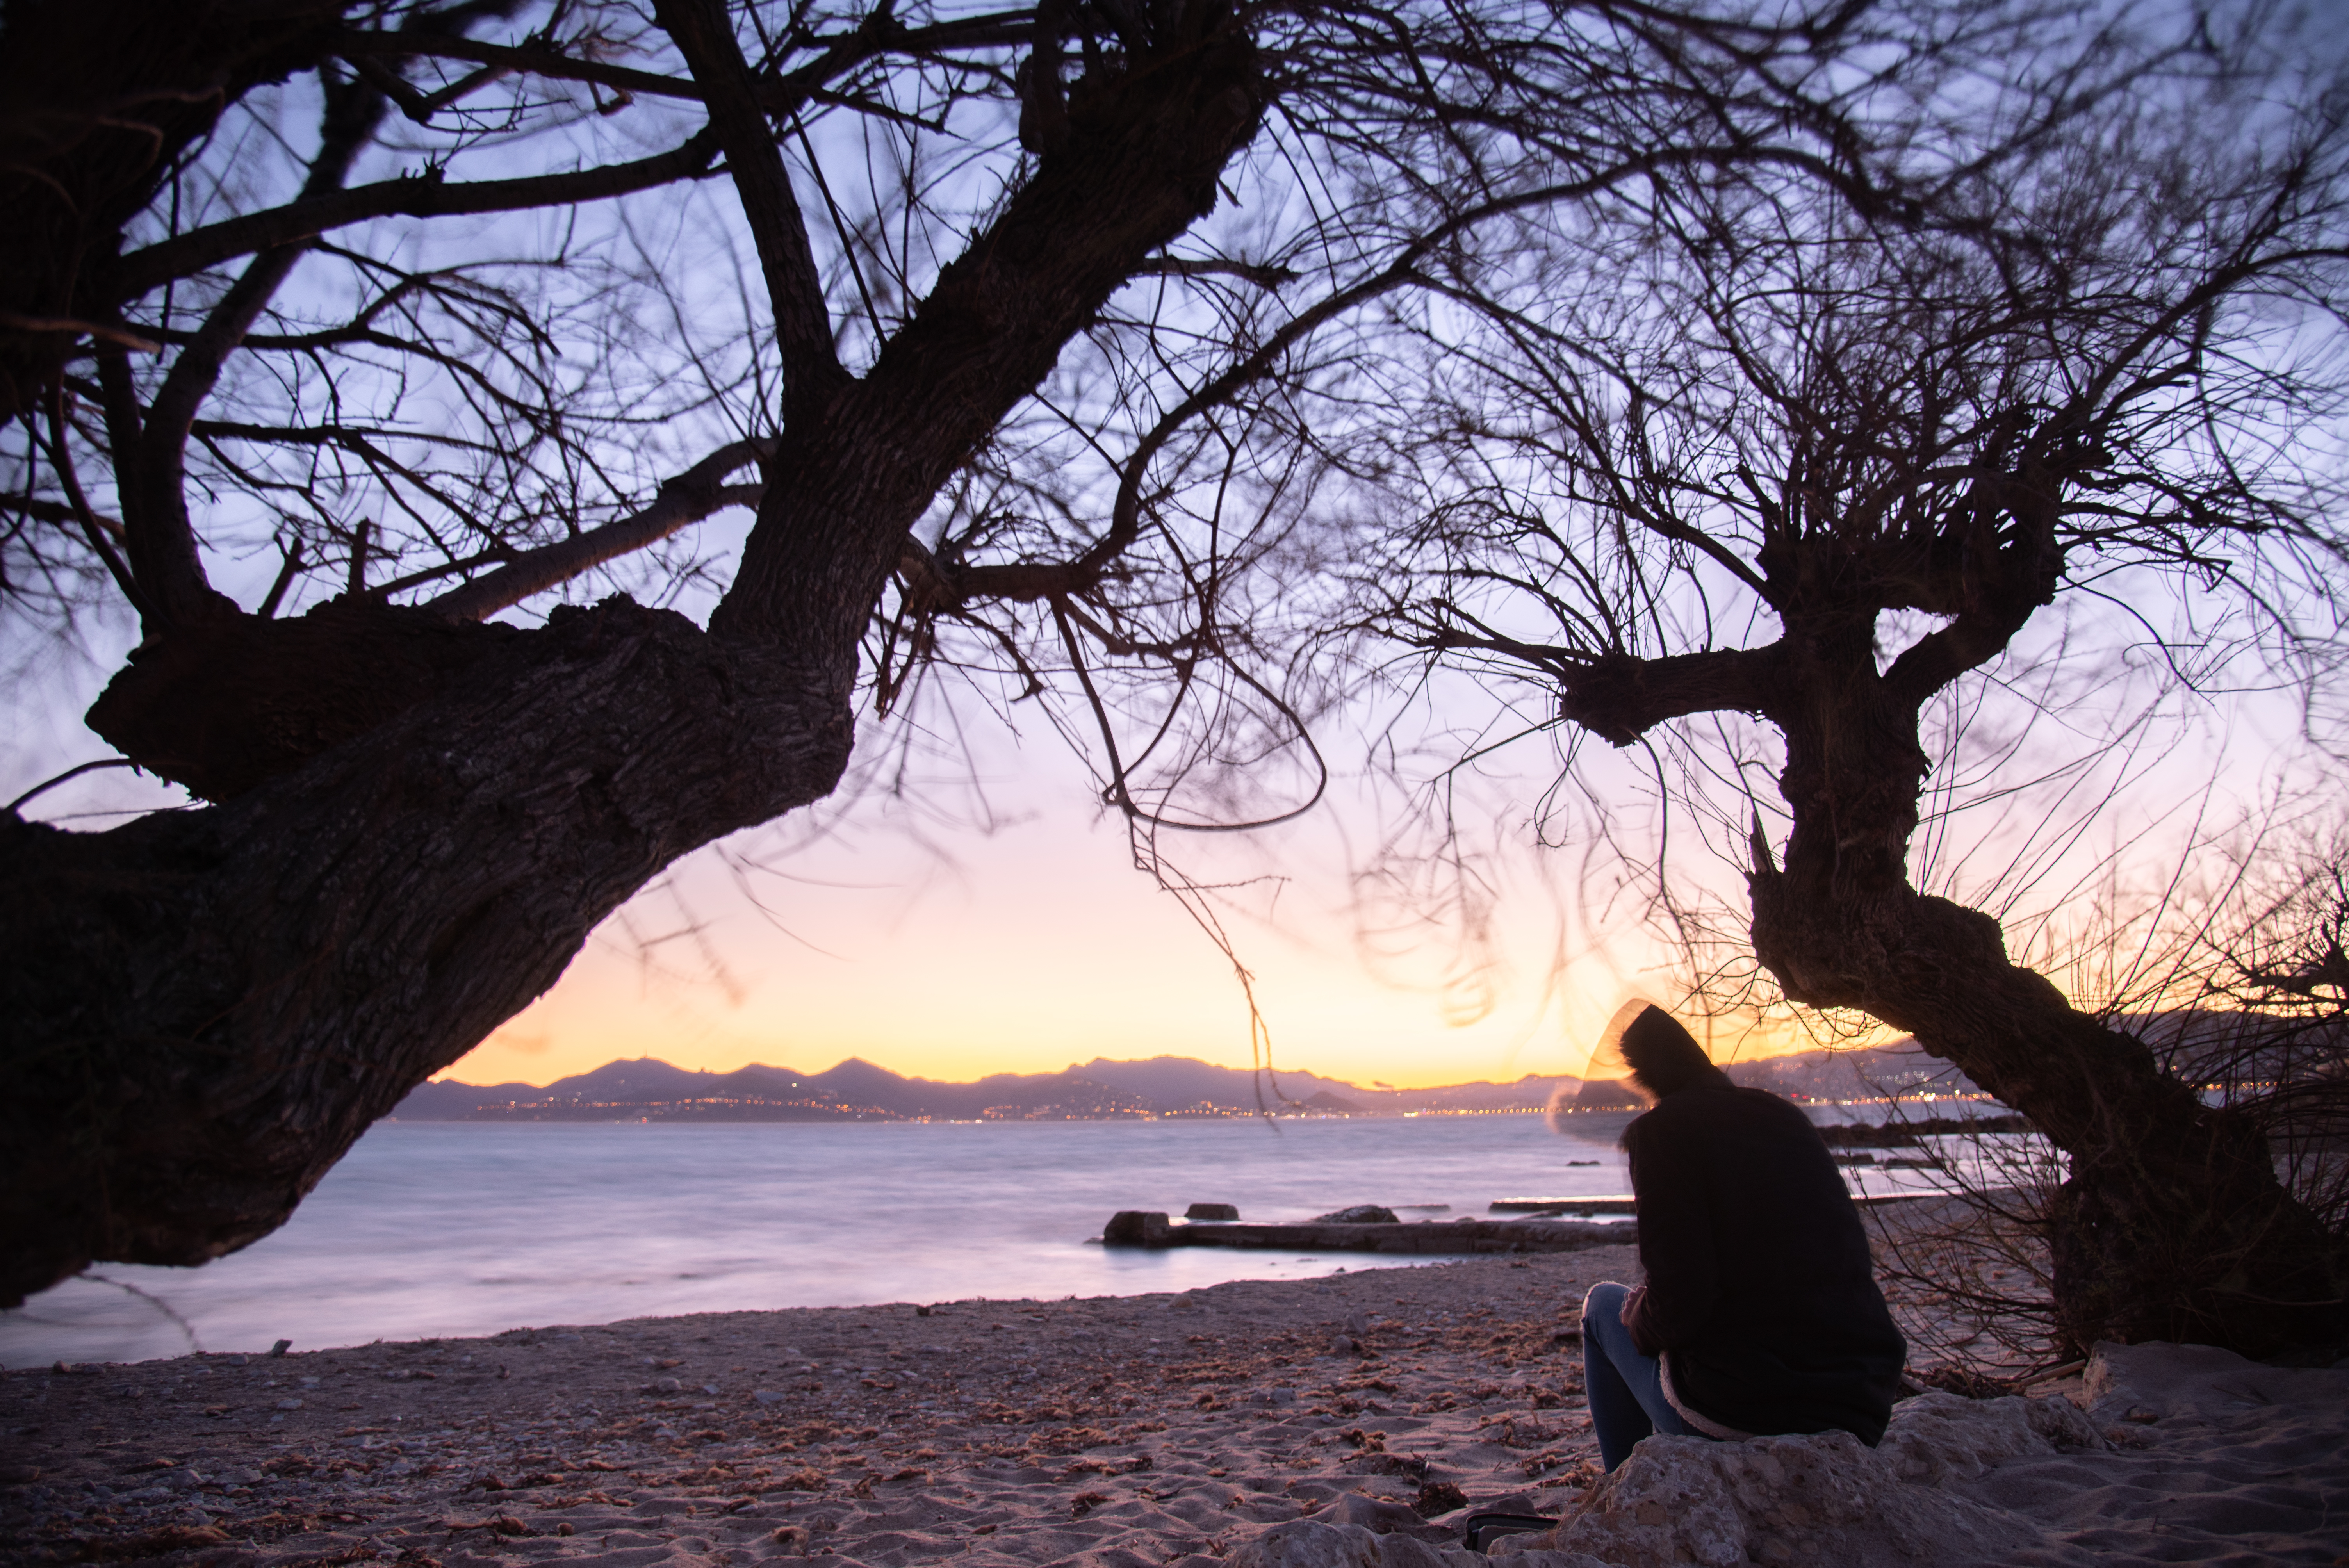
natural, tree, sky, nature, branch, water, natural landscape, woody plant, sunset, morning, plant, evening, photography, sea, silhouette, sunlight, winter, landscape, rock, dusk, Tints and shades, horizon, wood, river, cloud, trunk, sunrise, backlighting